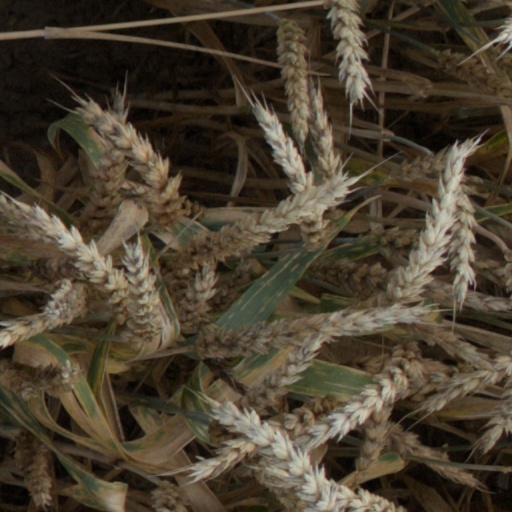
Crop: wheat